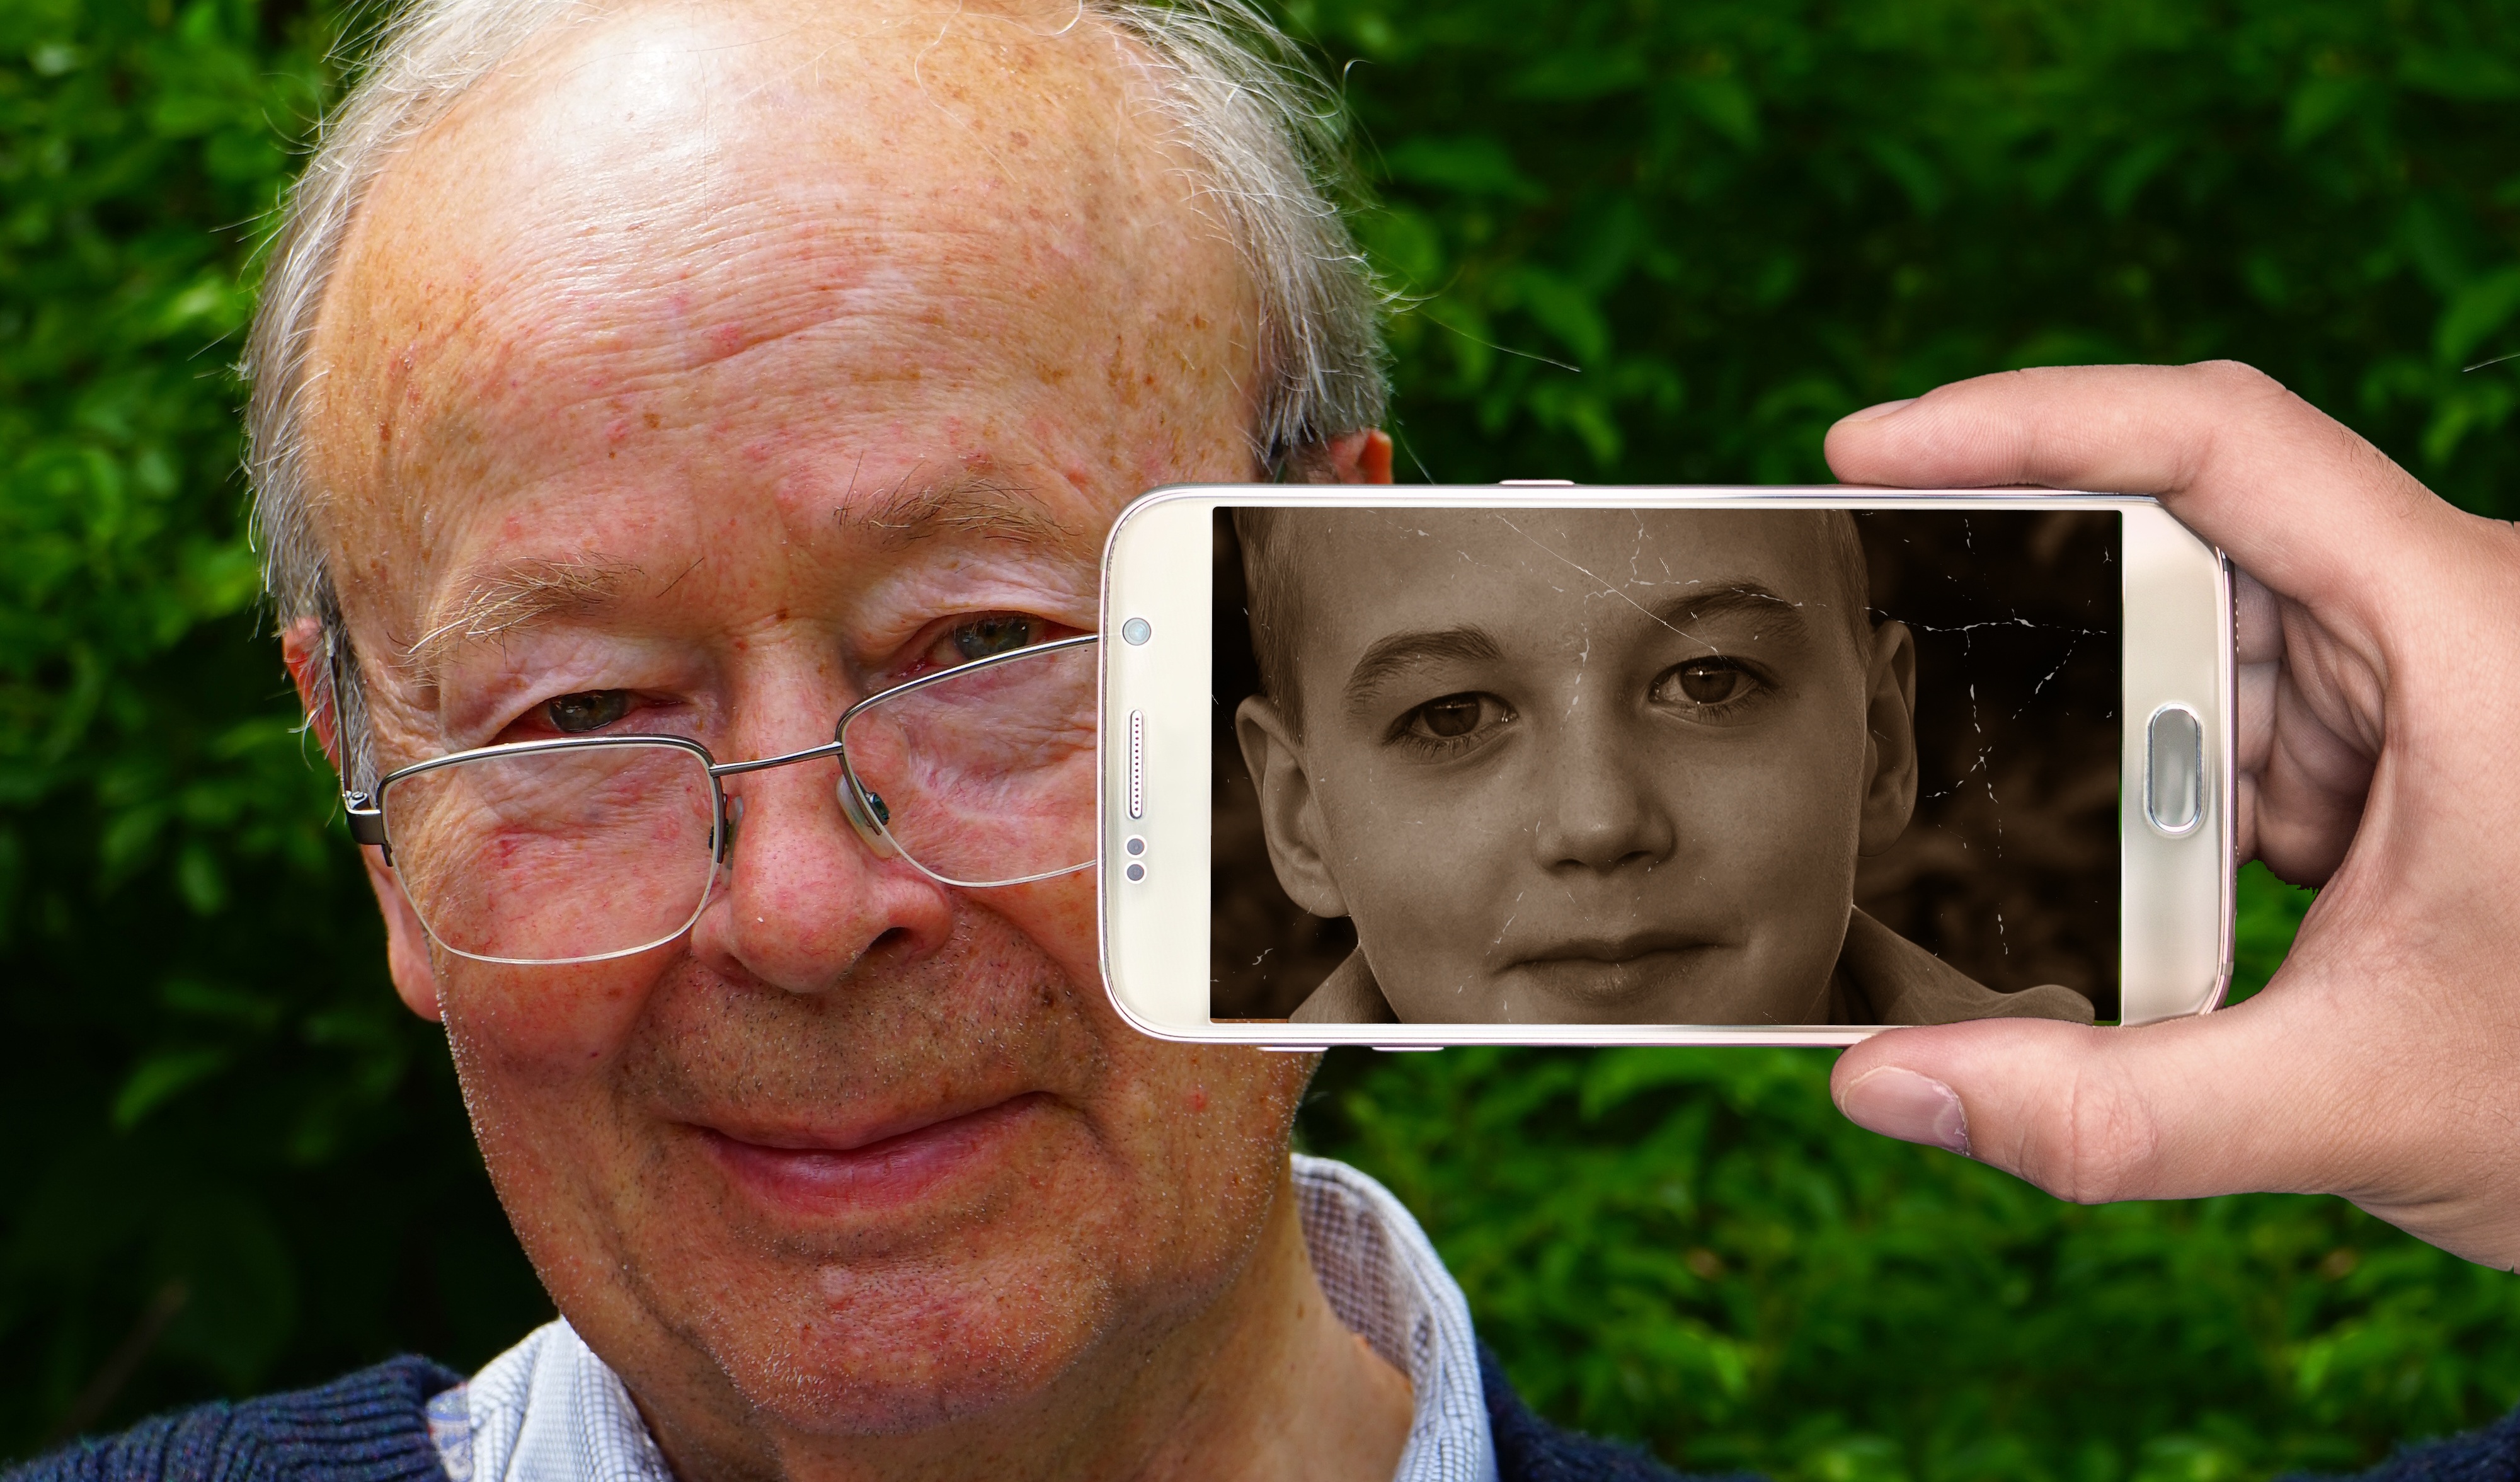
smartphone, mobile, hand, screen, man, person, people, technology, camera, photography, photographer, boy, view, old, ad, male, portrait, youth, phone, shadow, child, lifestyle, mobile phone, facial expression, senior citizen, face, nose, eyes, dream, samsung, fiction, philosophy, eye, double, head, digital, photograph, skin, media, illusion, age, image, imagination, reality, difference, cell, virtual, discrepancy, self deception, deception, false pretences, request image, wishful thinking, mirage, desire, false hope, contributed, grandparent, sense